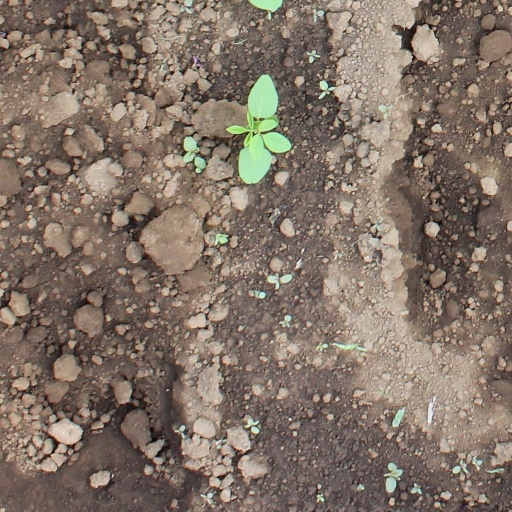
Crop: soybean